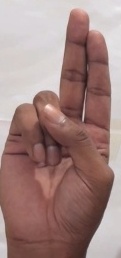
ASL sign: U